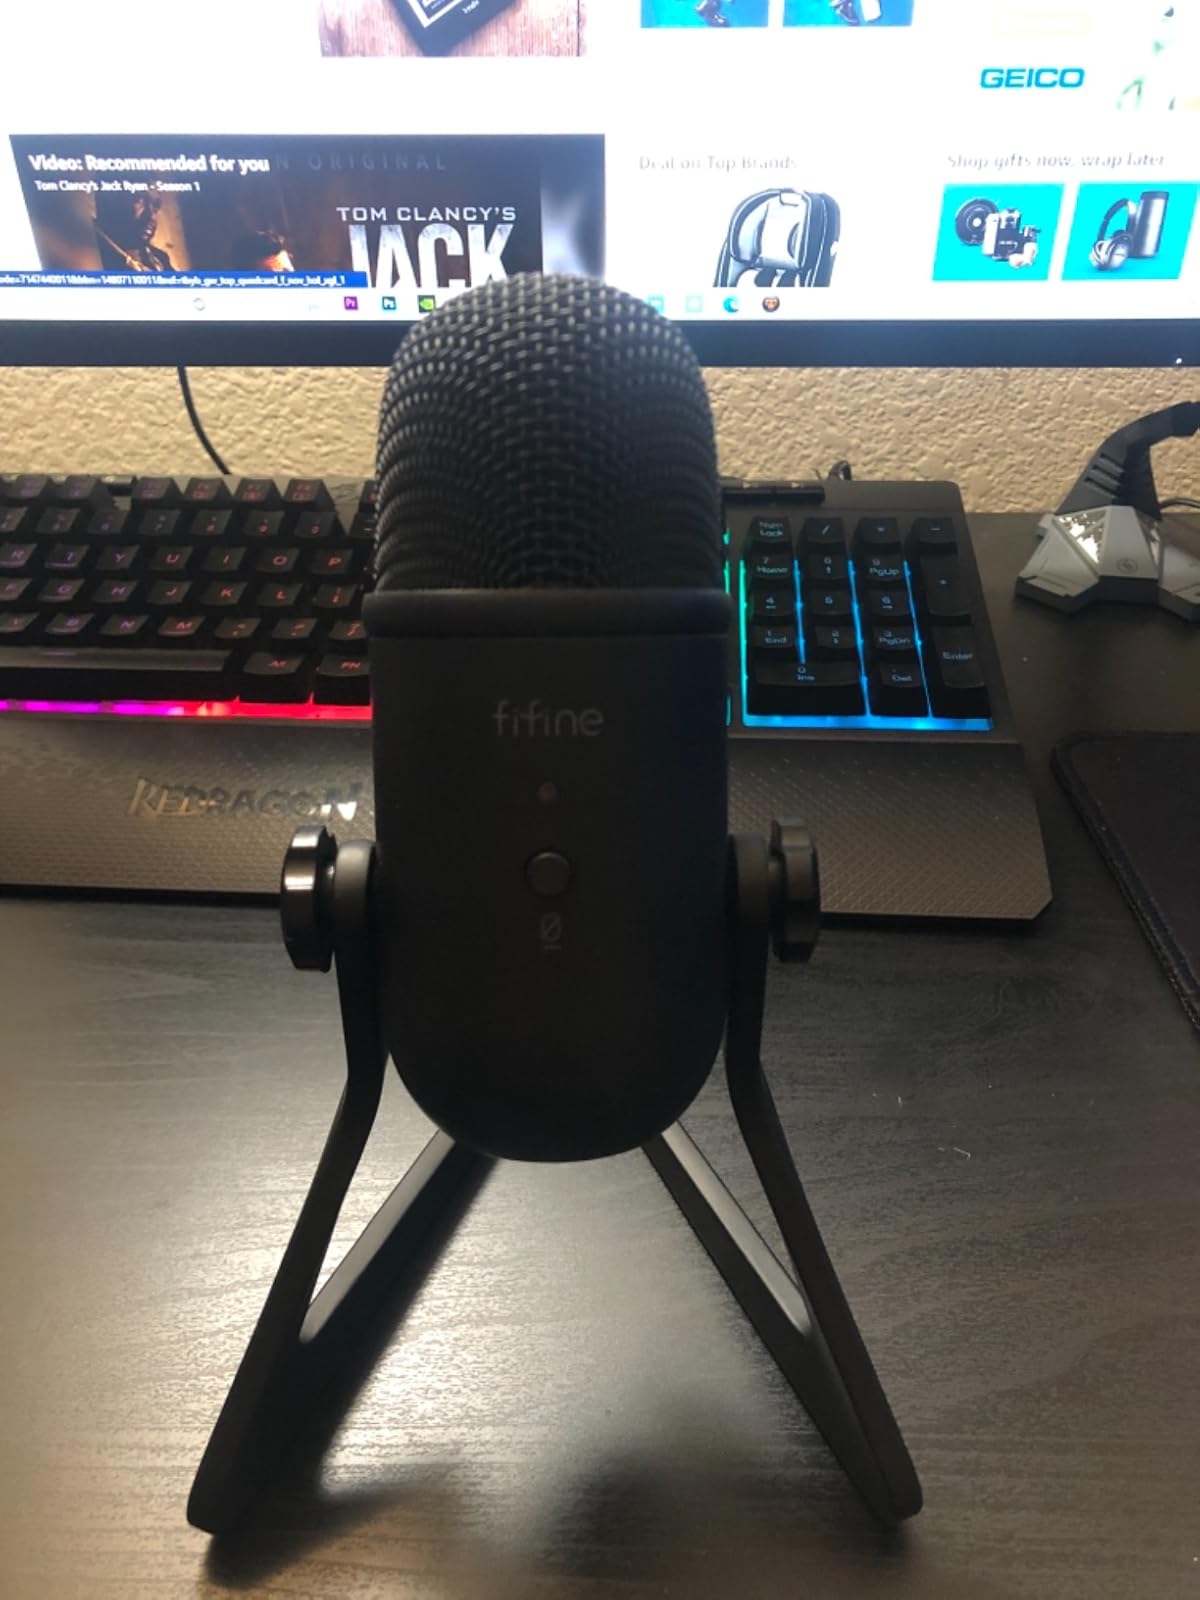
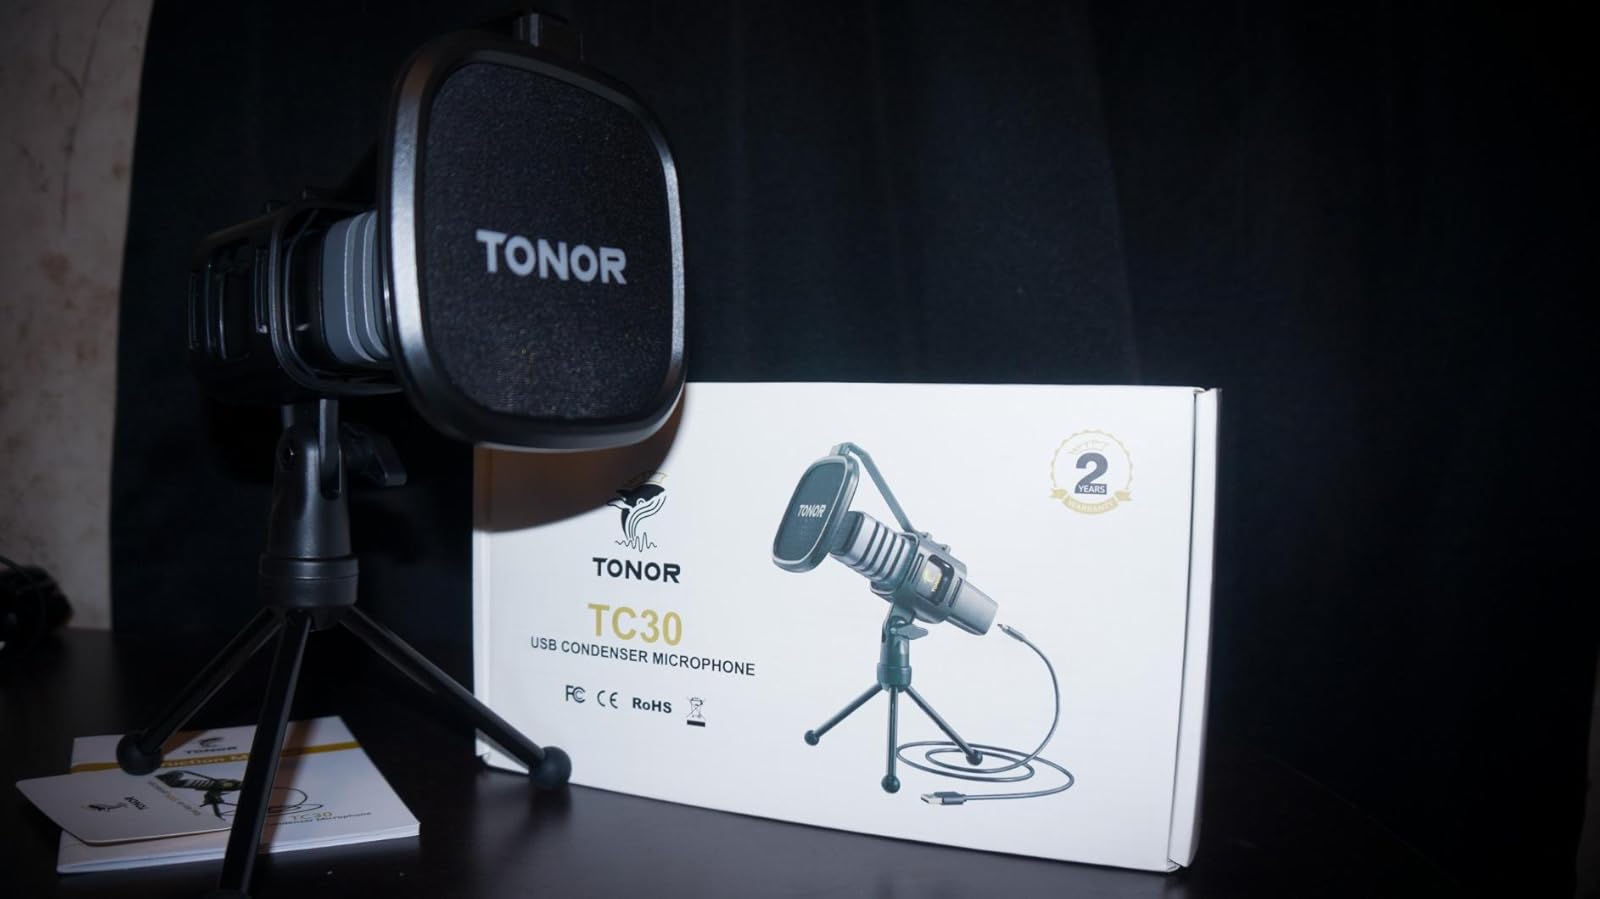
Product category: microphone
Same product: no